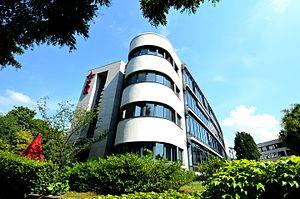
L'université catholique de sciences appliquées de Mayence est une université catholique de sciences appliquées localisée dans la ville de Mayence, en Rhénanie-Palatinat. Elle est donc l'une des trois universités publiques de Mayence aux côtés de l'Université Johannes Gutenberg et de l'Université de sciences appliquées.